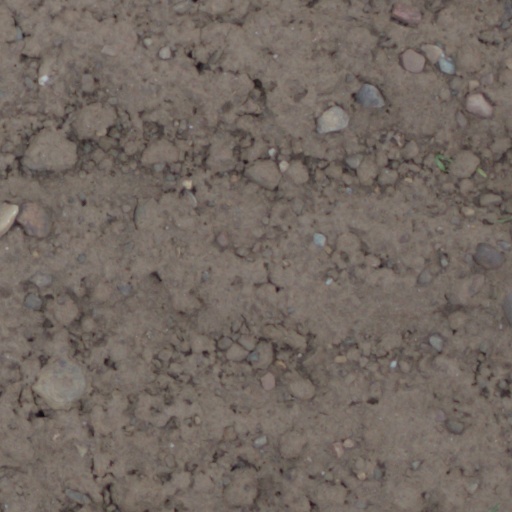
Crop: wheat